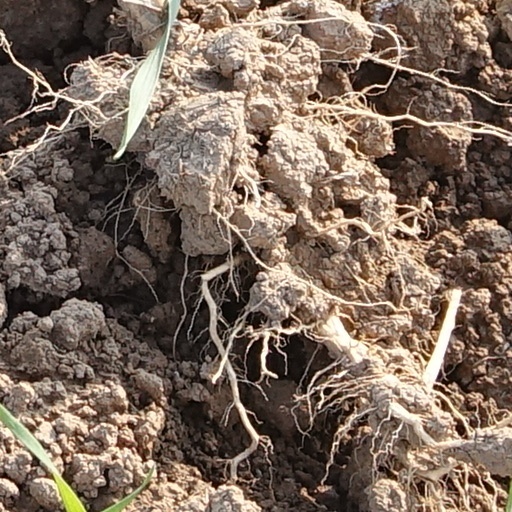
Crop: wheat